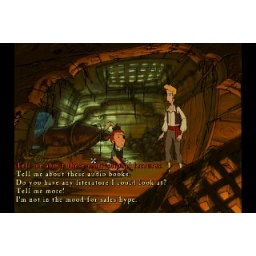
monkey island 3 running on iphone in scummvm